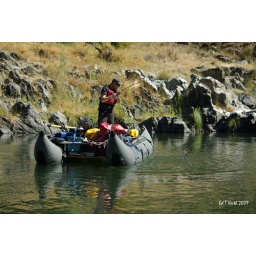
Ole sweet talks another fish to jumping in the boat with him.